Charles Kennedy Scott

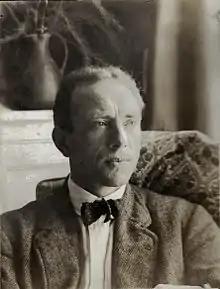
Scott in 1925

They gave many performances of the great standard works such as the Mass in B minor, the "St Matthew Passion" and "St John Passion", the "Christmas Oratorio", the "Requiems" of Mozart and Brahms, and many of the Handel oratorios. As an offshoot of the Philharmonic Choir appeared the Junior Philharmonic Choir, consisting of two to three hundred girls and young men from the London Secondary Schools' Festival, who gave several concerts from 1932 onwards in major religious works by Bach.